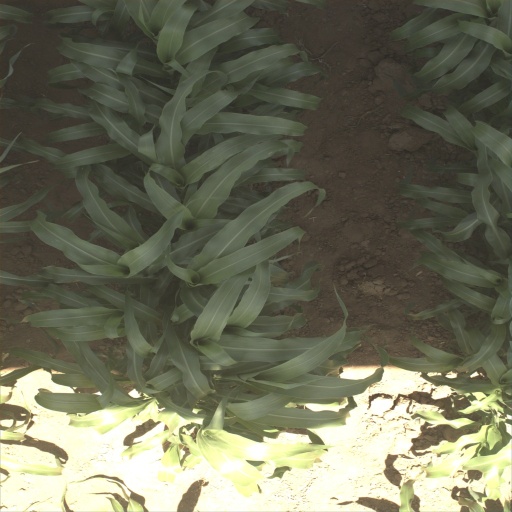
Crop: sorghum